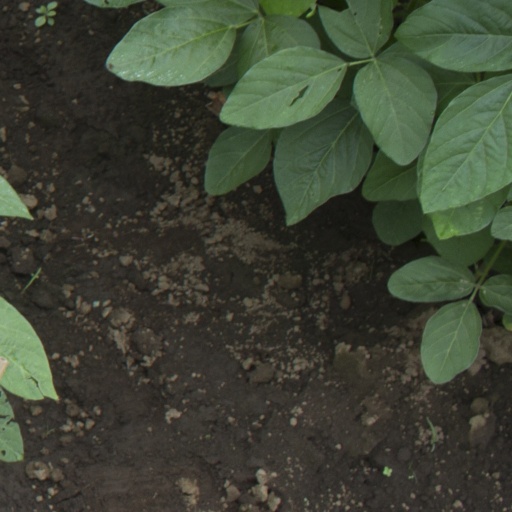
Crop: soybean